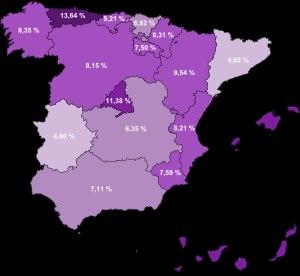
Podemos [poˈðemos], est un parti politique espagnol fondé en janvier 2014 et dont le secrétaire général est Pablo Iglesias.